Surf City Pier

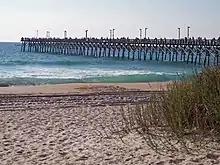
Surf City Pier

The pier is used primarily by fishermen, as well as spectators. The pier is open mid-March through December 1, 24 hours a day, seven days a week. The pier has lights for night fishing, fish cleaning stations and several benches. The attached building has bait and tackle, souvenirs, a grill and ice cream. The pier is often used for photographers to capture shots of the local surfers.